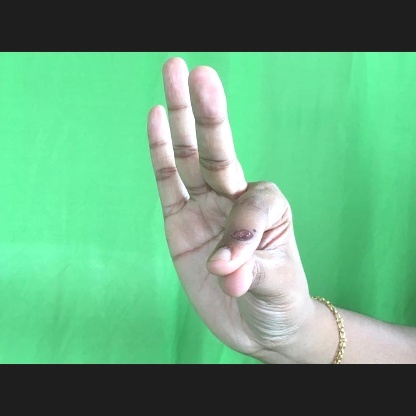
Mudra: Hamsasyam